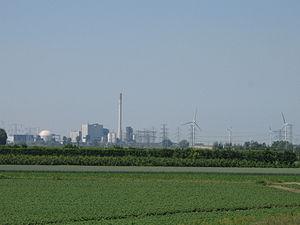
La centrale nucléaire de Borssele est située aux Pays-Bas près du village de Borssele, dans la commune de Borsele.